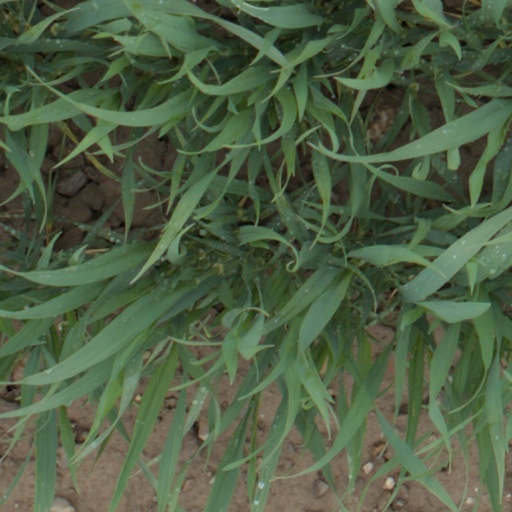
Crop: wheat